Bostwick School

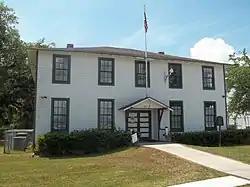

The Bostwick School (also known as the Old Bostwick School) is a historic site in Bostwick, Florida, United States. It is located at 125 Tillman Street. On September 29, 1999, it was added to the U.S. National Register of Historic Places.